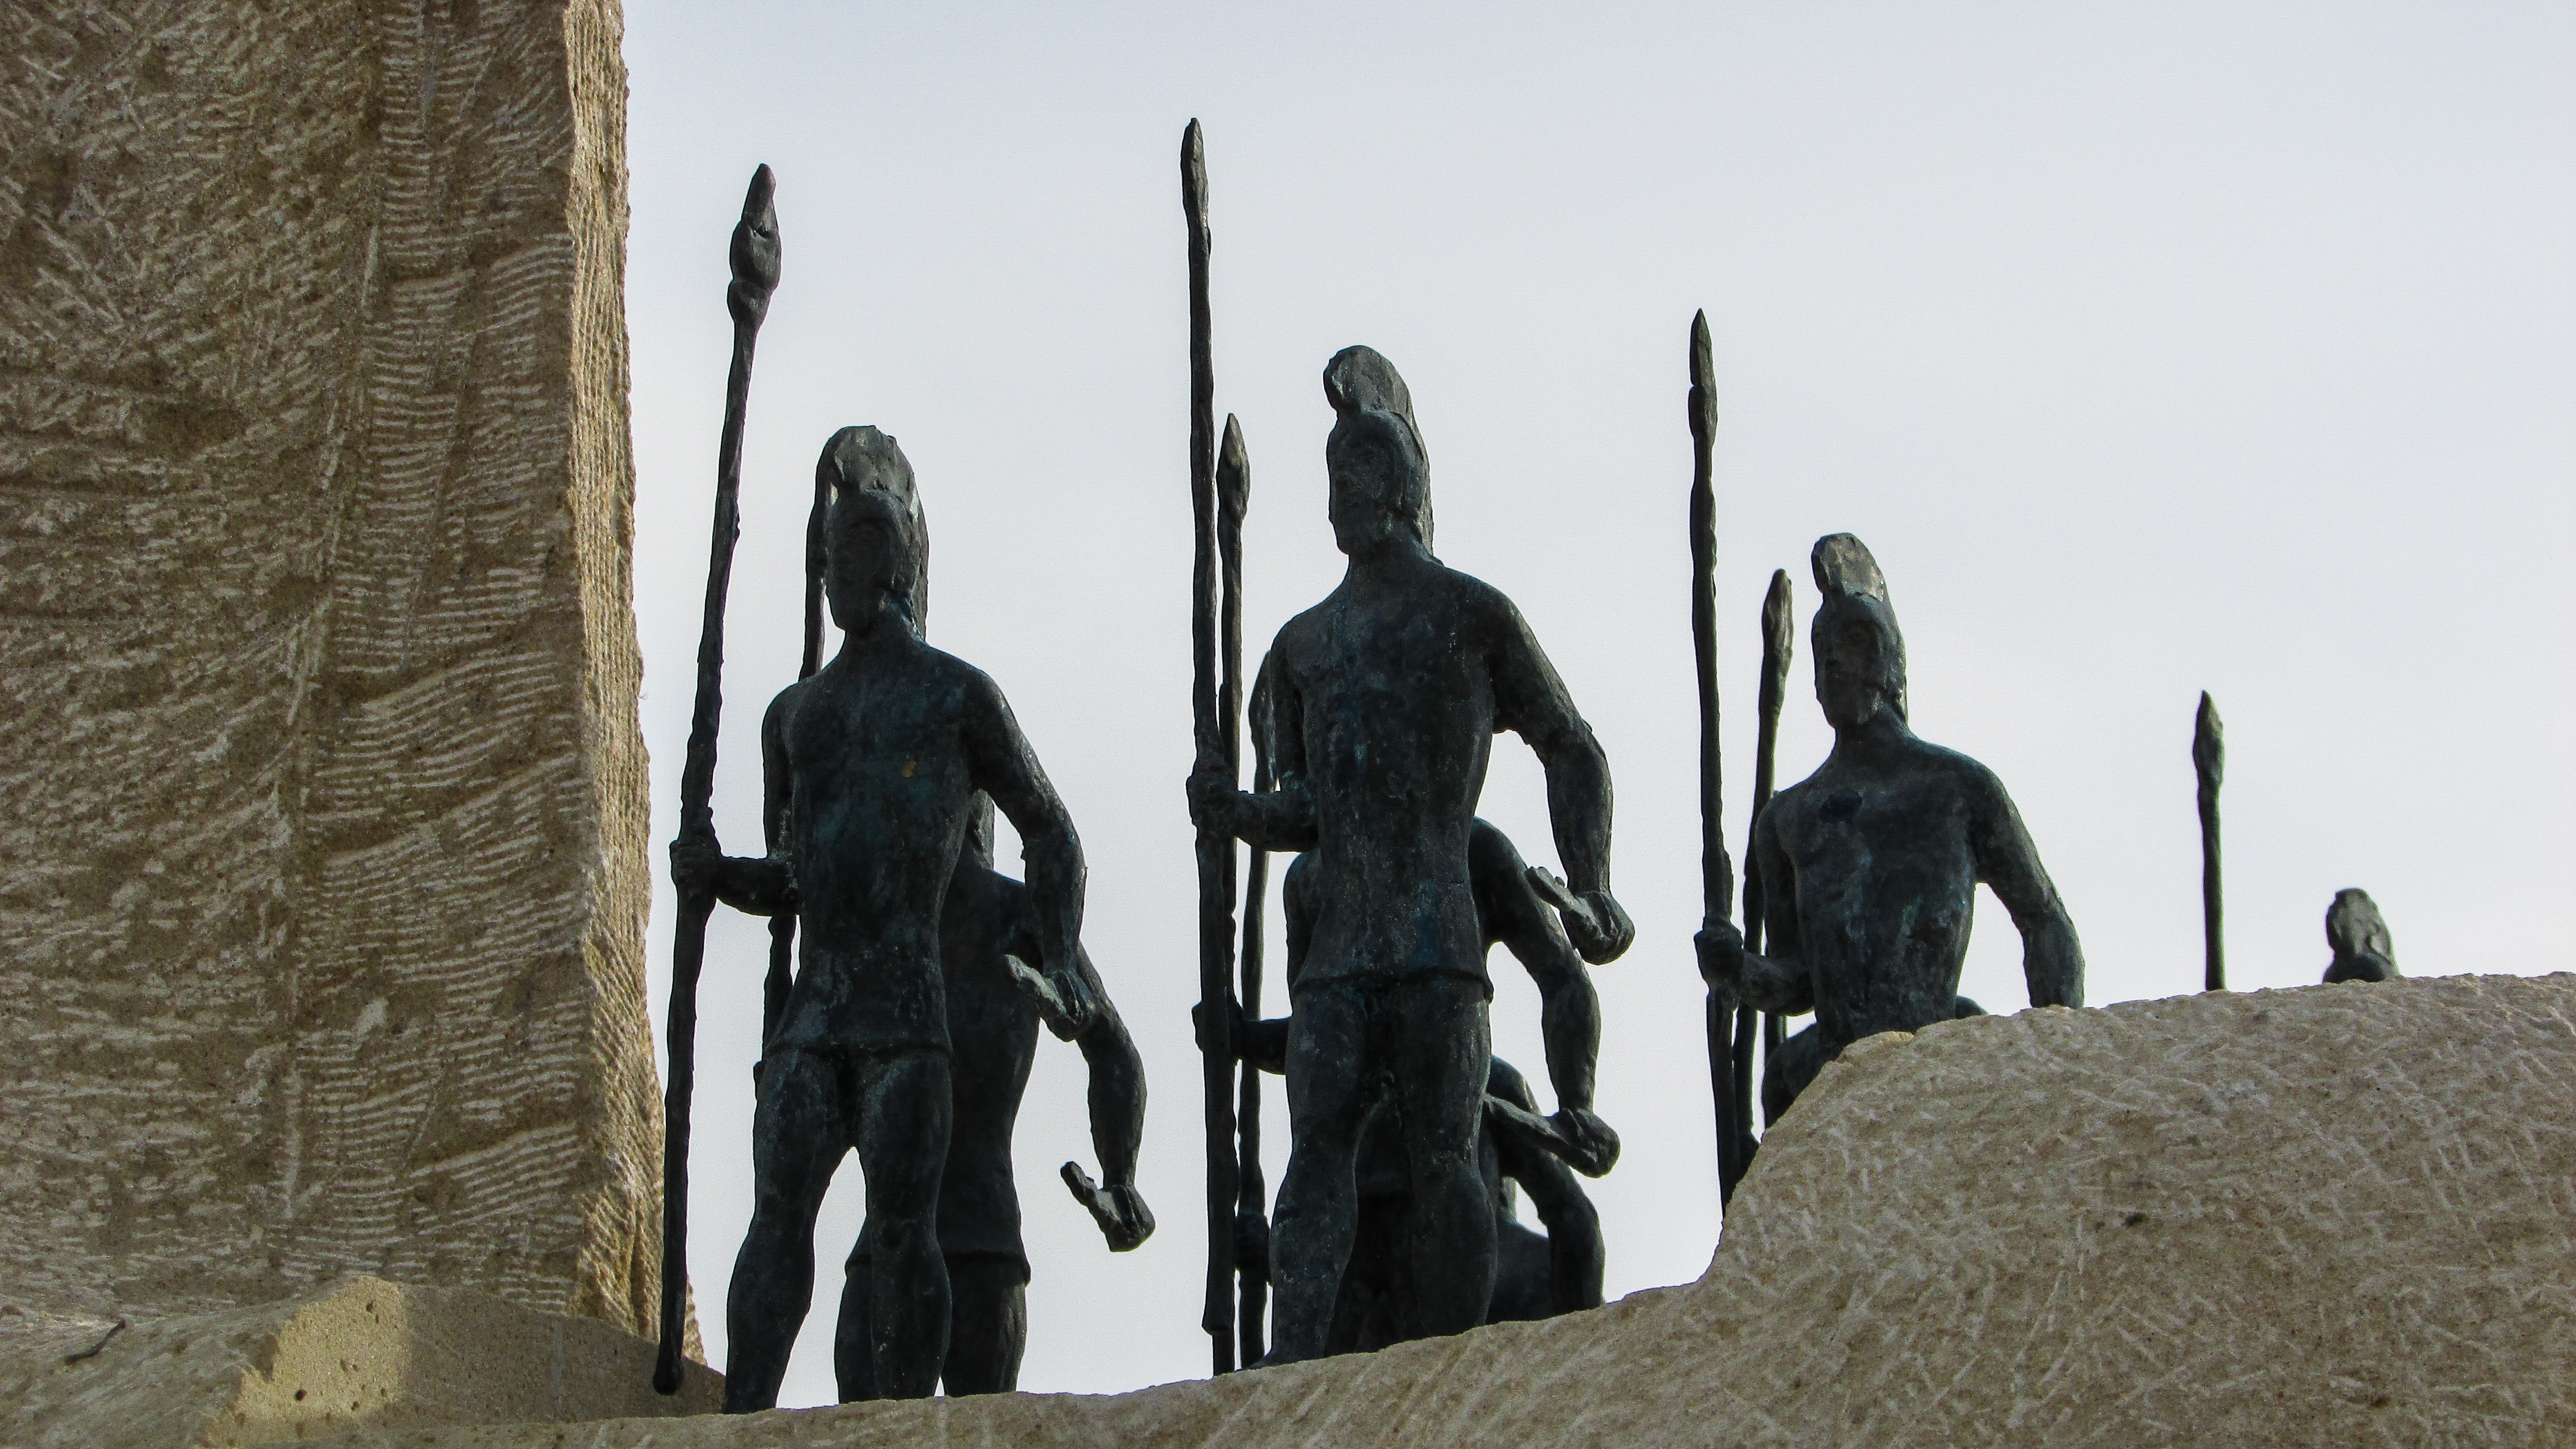
outdoor, monument, statue, sculpture, memorial, art, cool image, tourist attraction, cool photo, cyprus, ayia napa, sculpture park, trojan horse, warriors